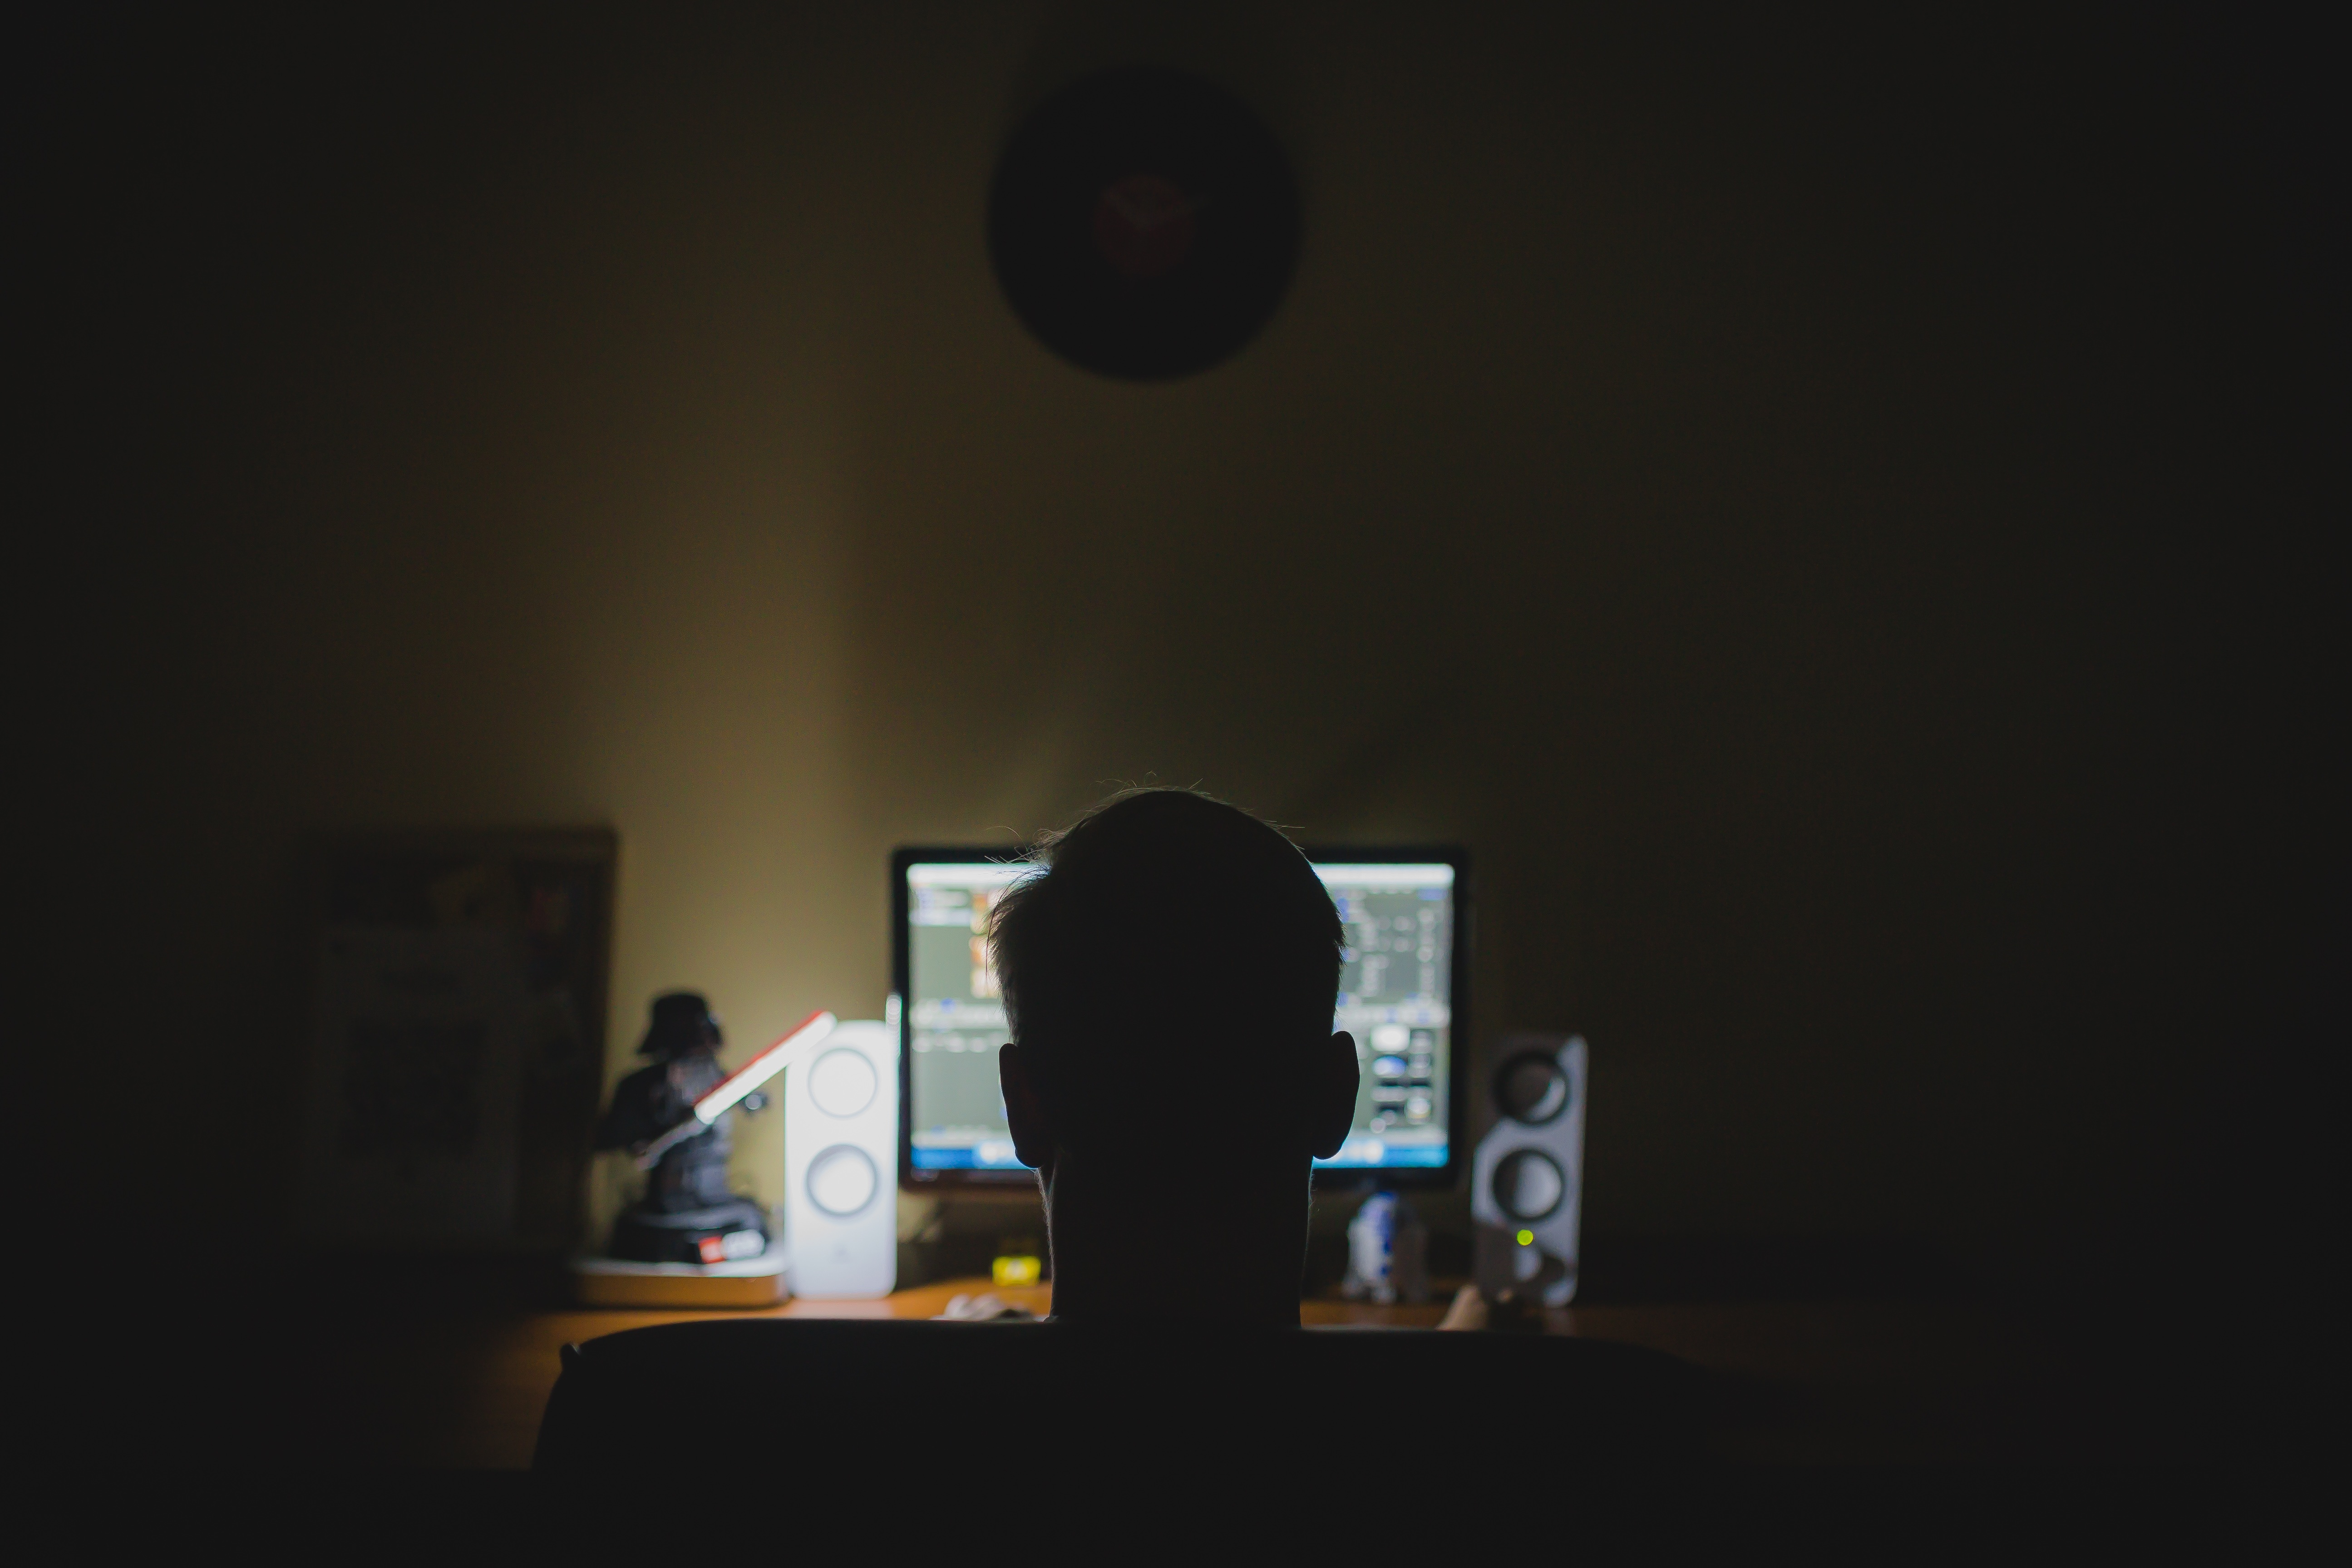
desk, computer, work, person, light, technology, night, internet, sitting, office, darkness, professional, lighting, modern, worker, anonymous, shape, screenshot, hacker, computer desk, atmosphere of earth